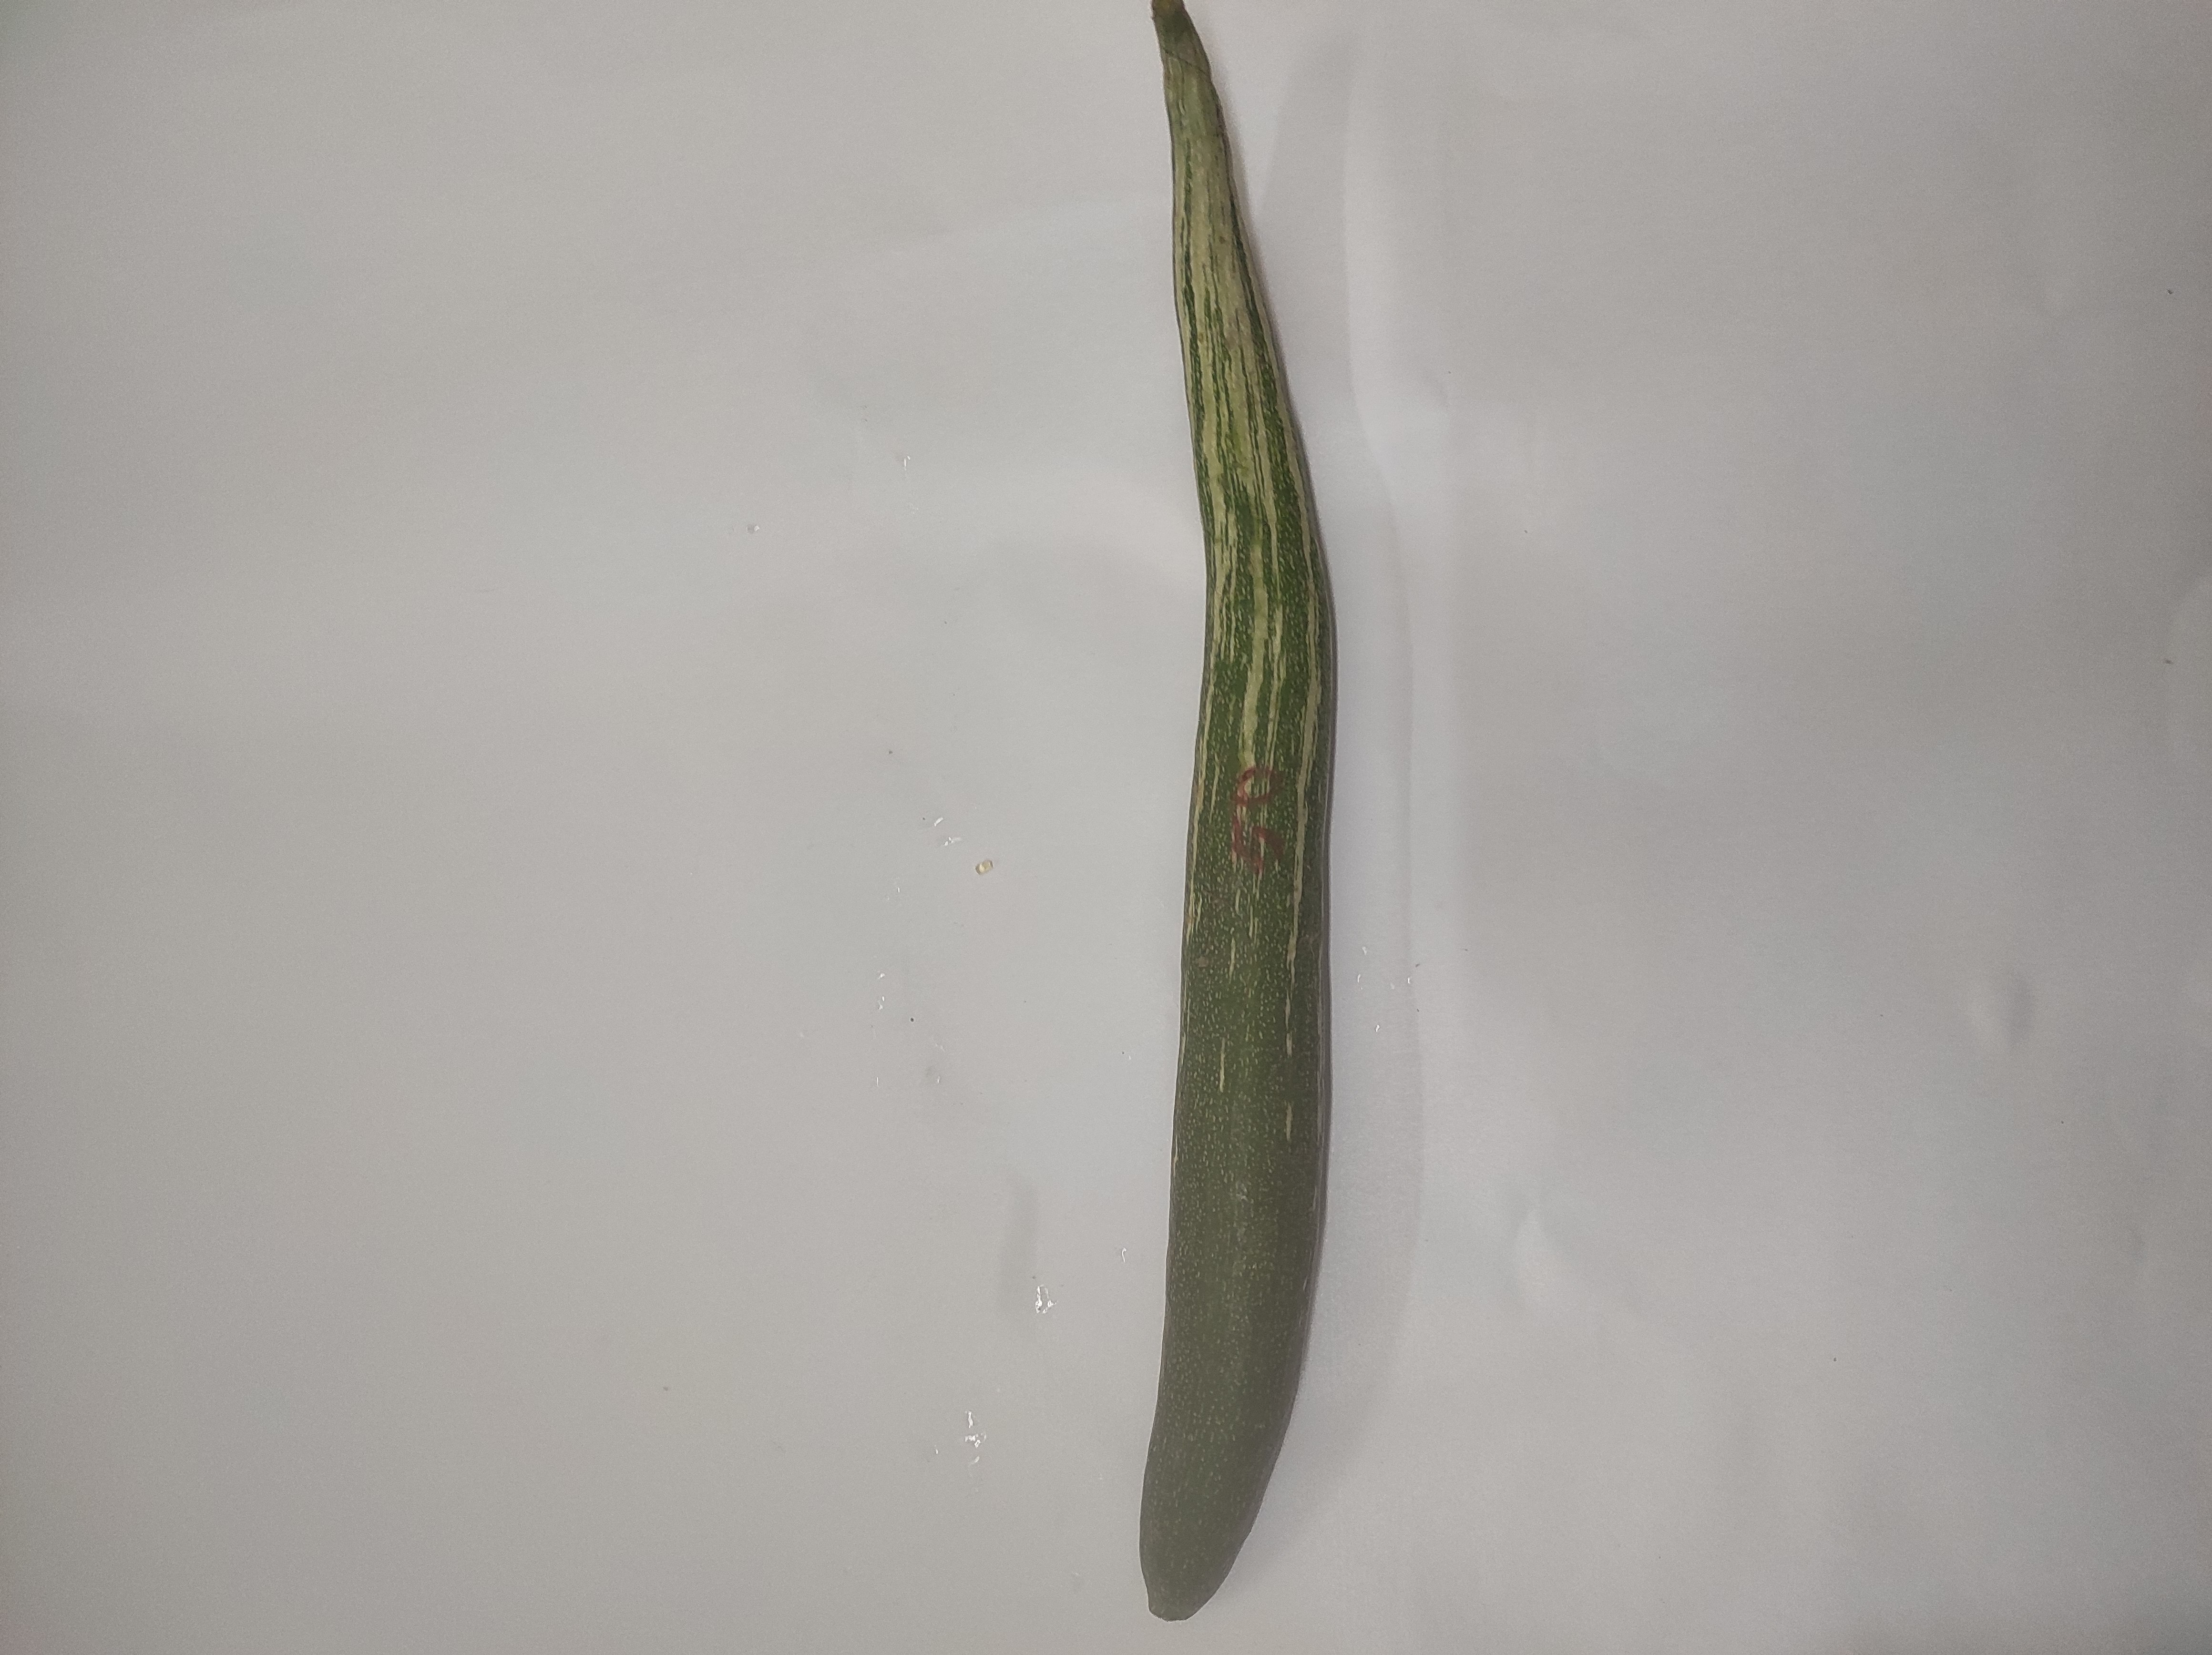
Crop: Snake Gourd
Condition: Severely Damaged